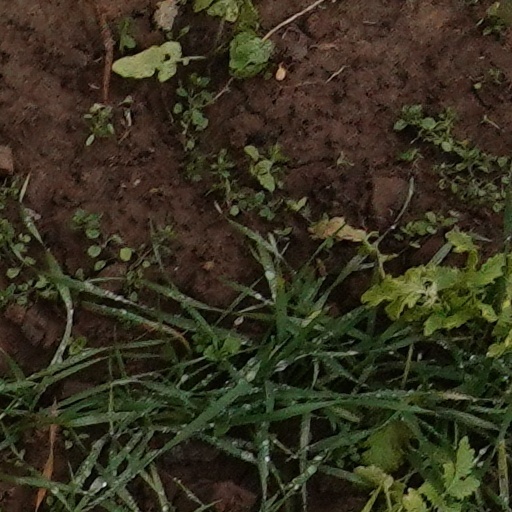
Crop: wheat